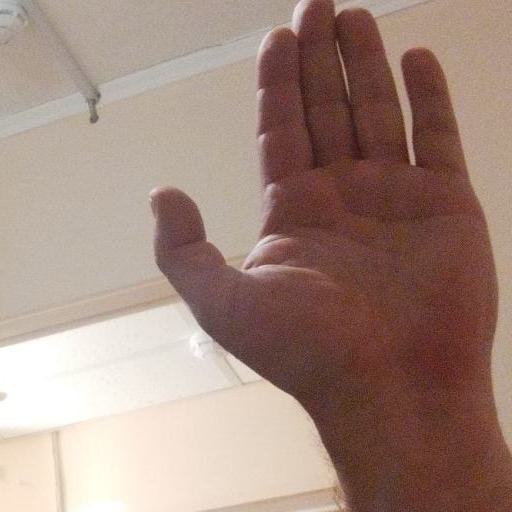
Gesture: stop